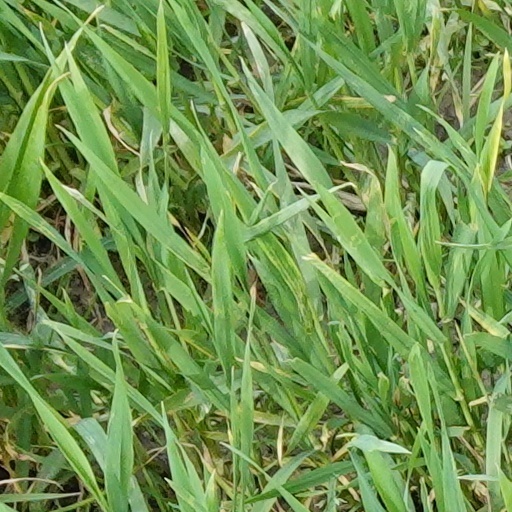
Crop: wheat